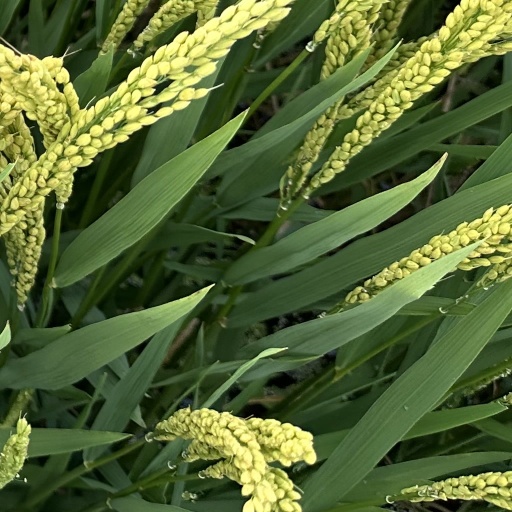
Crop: rice